Let's Scare Jessica to Death

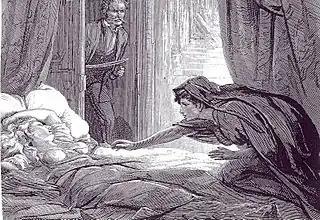
The film has been compared by several literature and film scholars to the novella "Carmilla" (1872)

"Let's Scare Jessica to Death" was filmed over a period of 26 days in the fall of 1970, in various towns in Connecticut; the production budget was $250,000. Principal photography began in November of that year in Old Saybrook. The exteriors of the house were shot at a farmhouse in Old Saybrook known over the years as Fairview Farm and the Piontkowski House, while the E. E. Dickinson Mansion, located in the village of Essex, was used for the interior shots of the home. While shooting, the cast and crew used multiple rooms in the expansive mansion for dressing rooms and a headquarters for the film company.